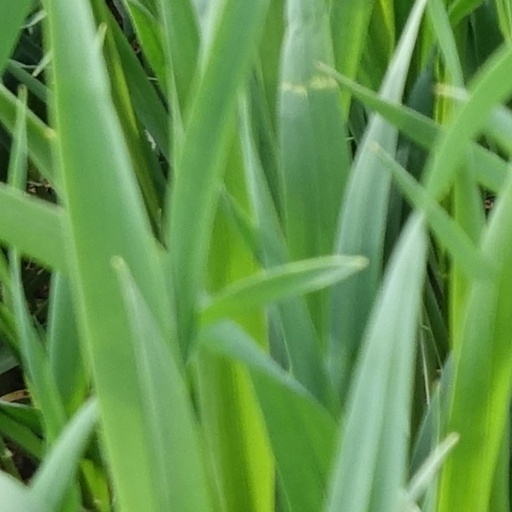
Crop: wheat